Answer in natural language. How many Windows are visible in the scene? Choose between the following options: 1, 0, 3, 4 or 2
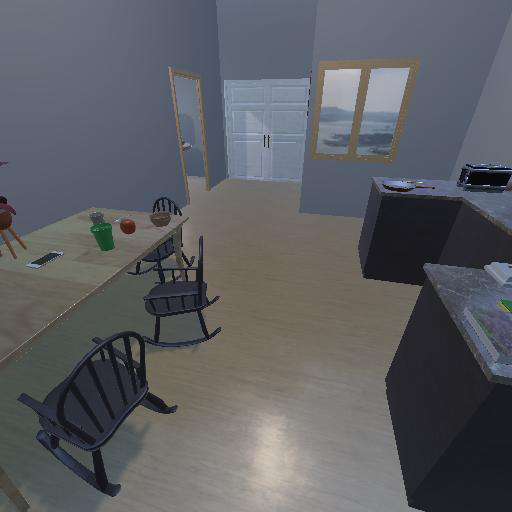
<answer>1</answer>